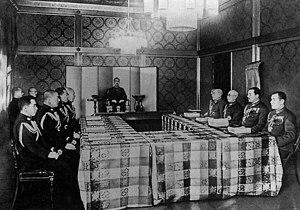
Le quartier général impérial est un élément du conseil suprême de guerre établi en 1893 pour coordonner les efforts entre l'armée impériale japonaise et la marine impériale japonaise en temps de guerre En termes de fonctions, il peut être l'équivalent japonais du comité des chefs d’États-majors interarmées américain.